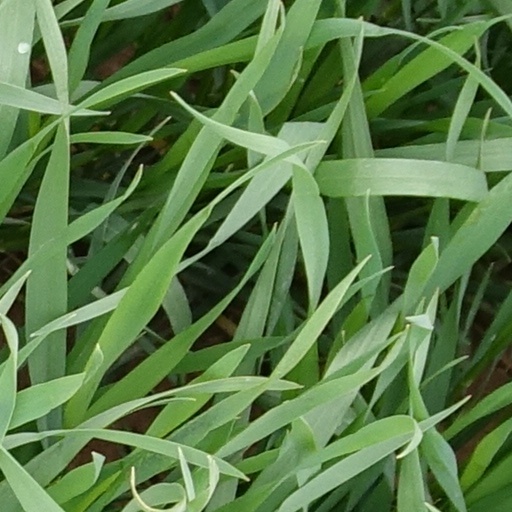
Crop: wheat